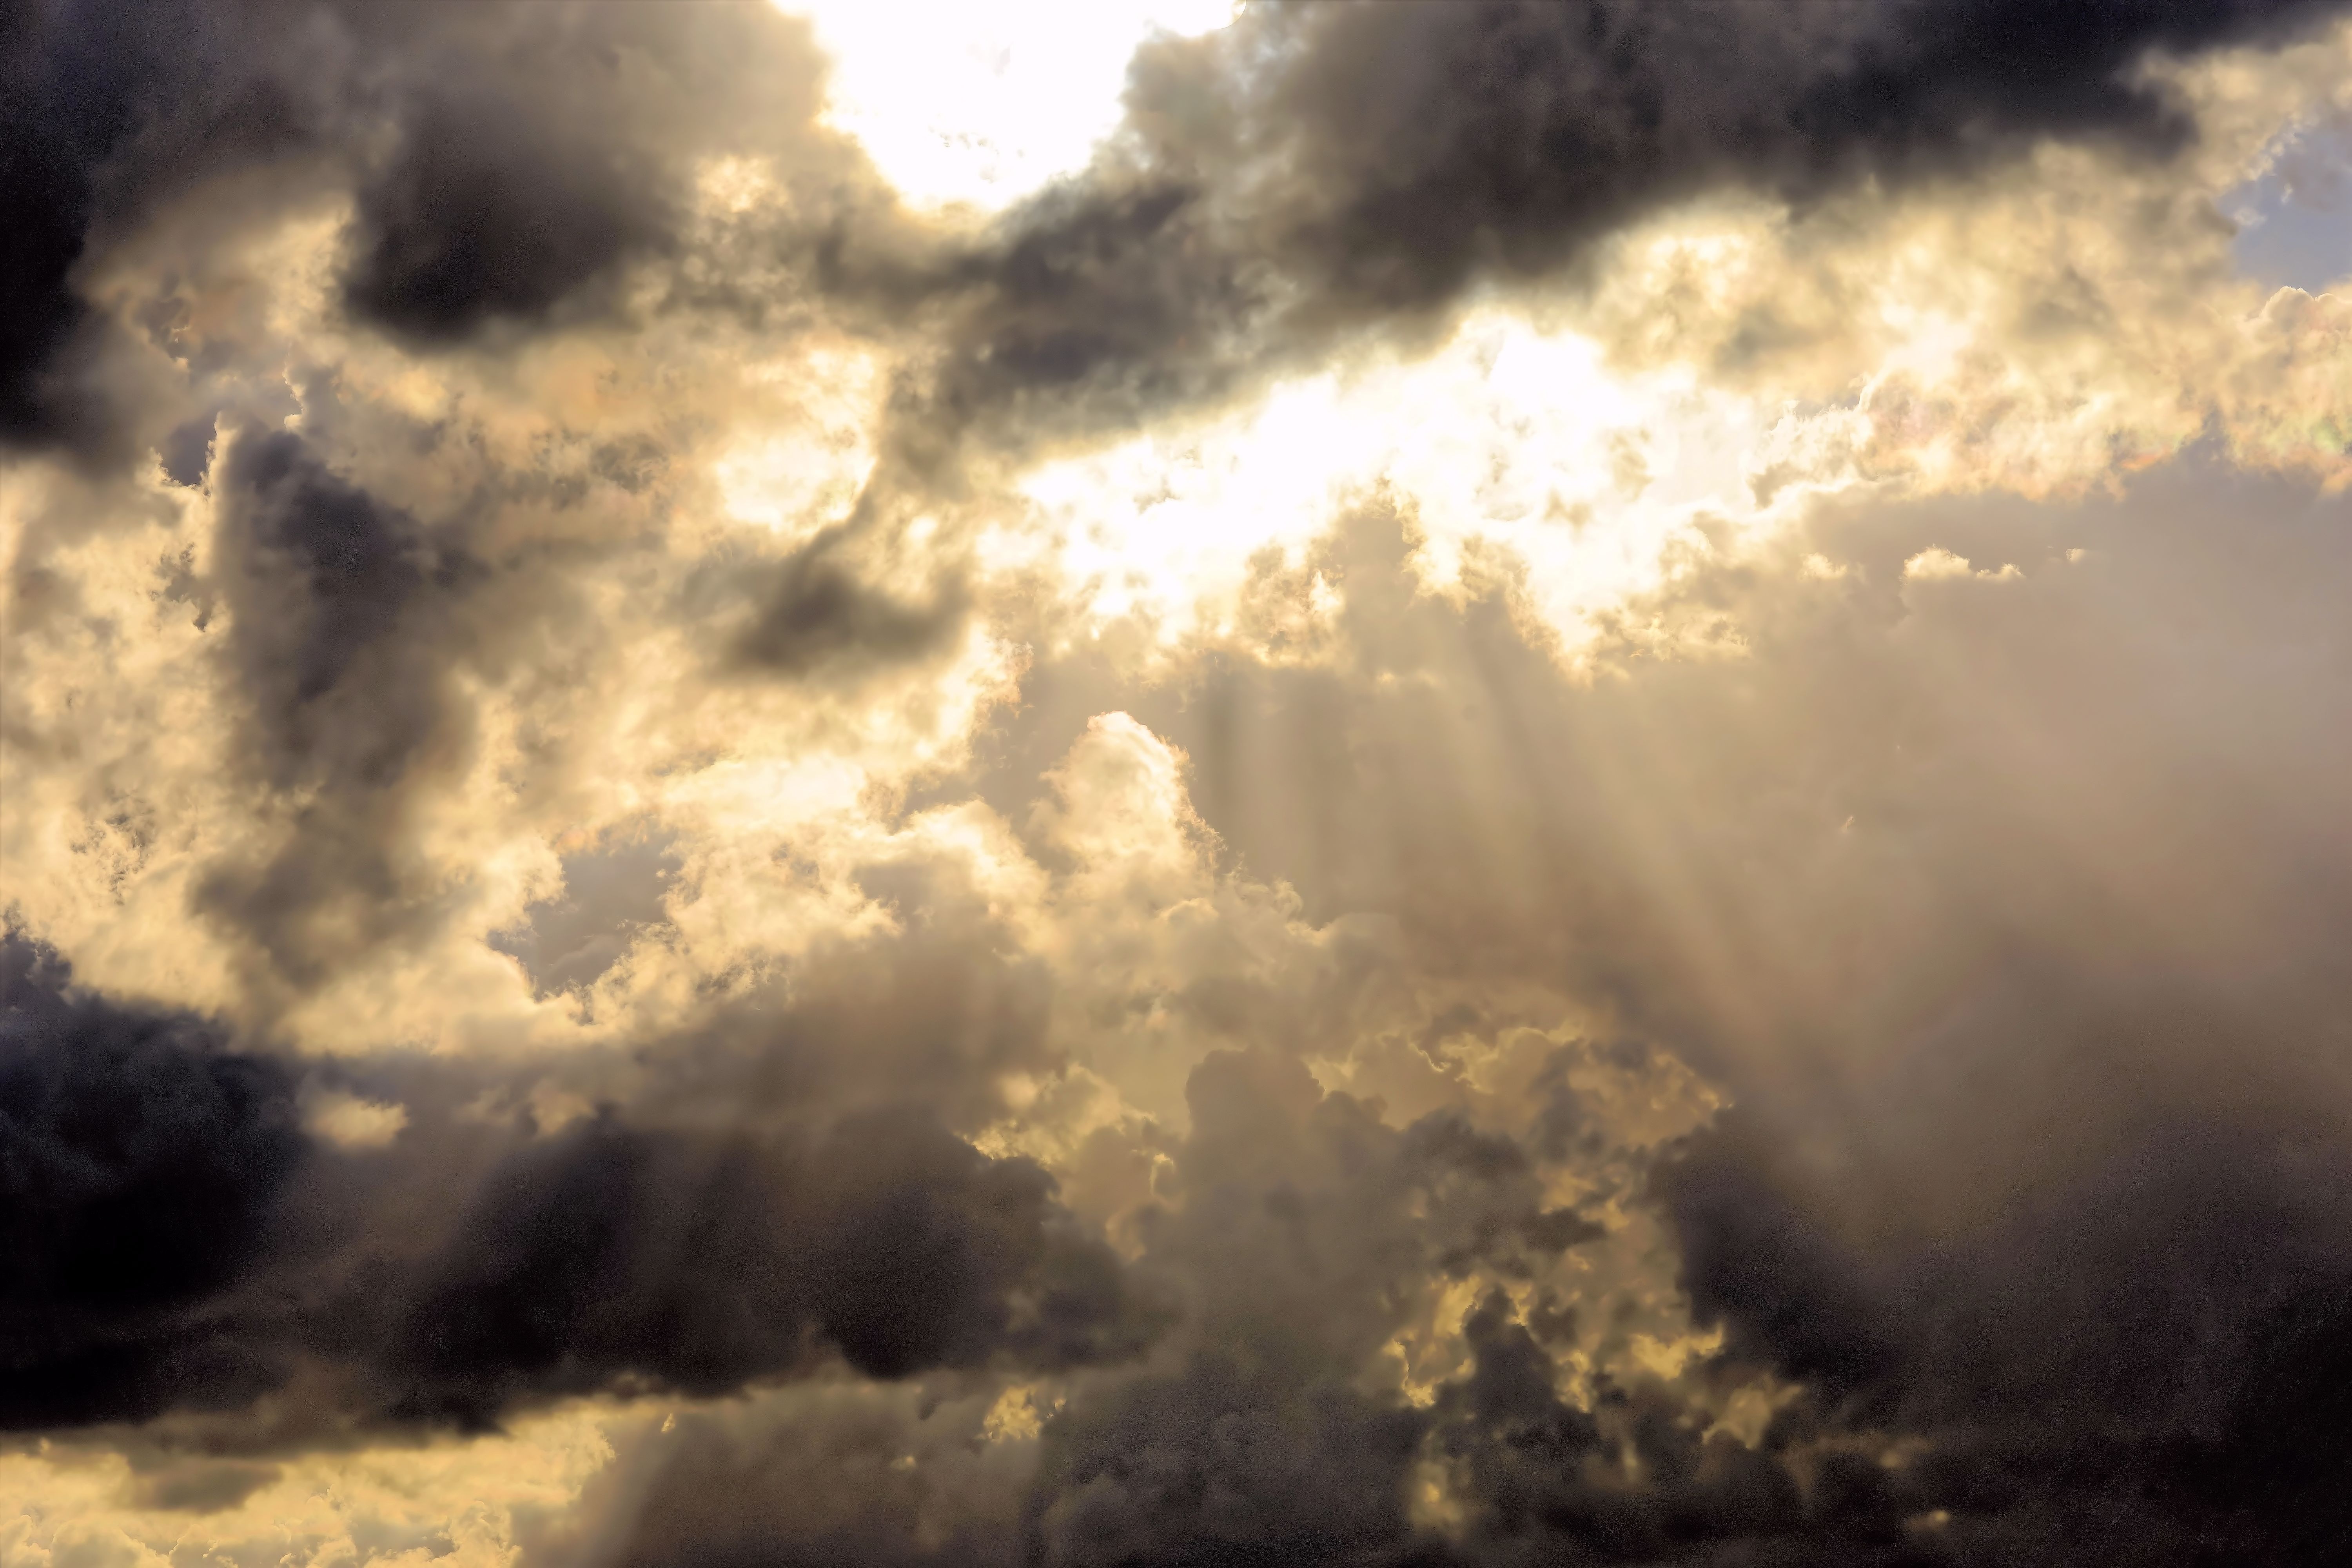
nature, outdoor, silhouette, light, cloud, sky, sun, sunrise, sunset, sunlight, morning, dawn, atmosphere, mystical, dusk, evening, weather, shadow, spotlight, clouds, mood, dangerous, atmospheric, dark clouds, clouds form, threatening, covered sky, meteorological phenomenon, rain front, changeable, atmospheric phenomenon